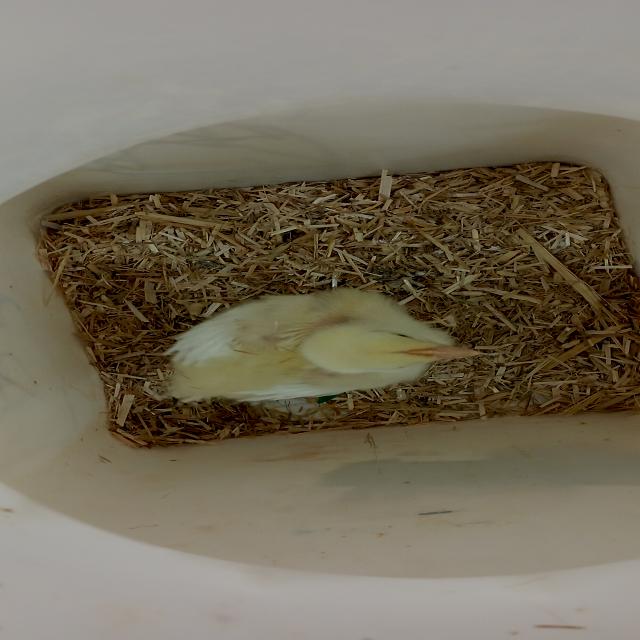
Weight: 211 g